Pingtan Island

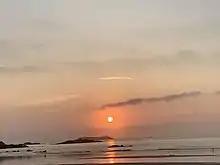
Longfengtou Beach

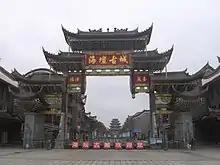
Haitan Ancient City

At the 2017 , Pingtan was nominated as "2017 China's Top Ten Sports Tourism Destinations". In recent years, Pingtan has made use of its policy advantages, location advantages and natural resources advantages to successfully host several International Kite Surfing Festivals, International Cycling Opens, Open Water Swimming Championships, International Sailing Tournaments, National Beach Volleyball Tournaments, and World Fight Tournaments. Pingtan Sports Tourism Project has attracted widespread attention from the industry and tourists.